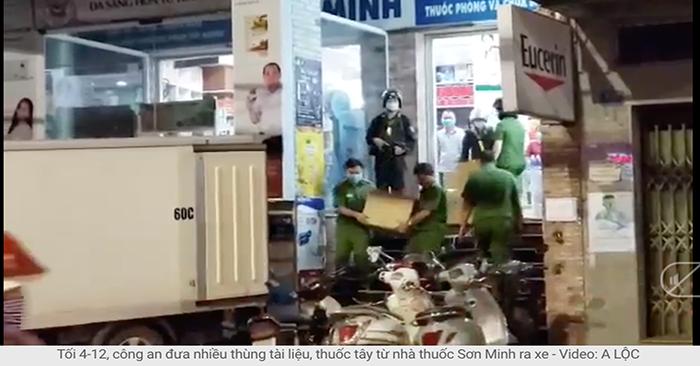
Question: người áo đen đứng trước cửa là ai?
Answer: cảnh sát cơ động